Ossoliński Alley, Bydgoszcz

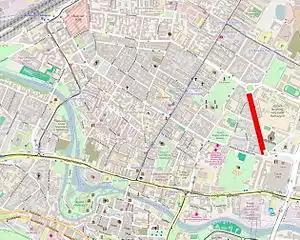
View of the street

Ossoliński Alley is a large dual carriageway road located in downtown Bydgoszcz.